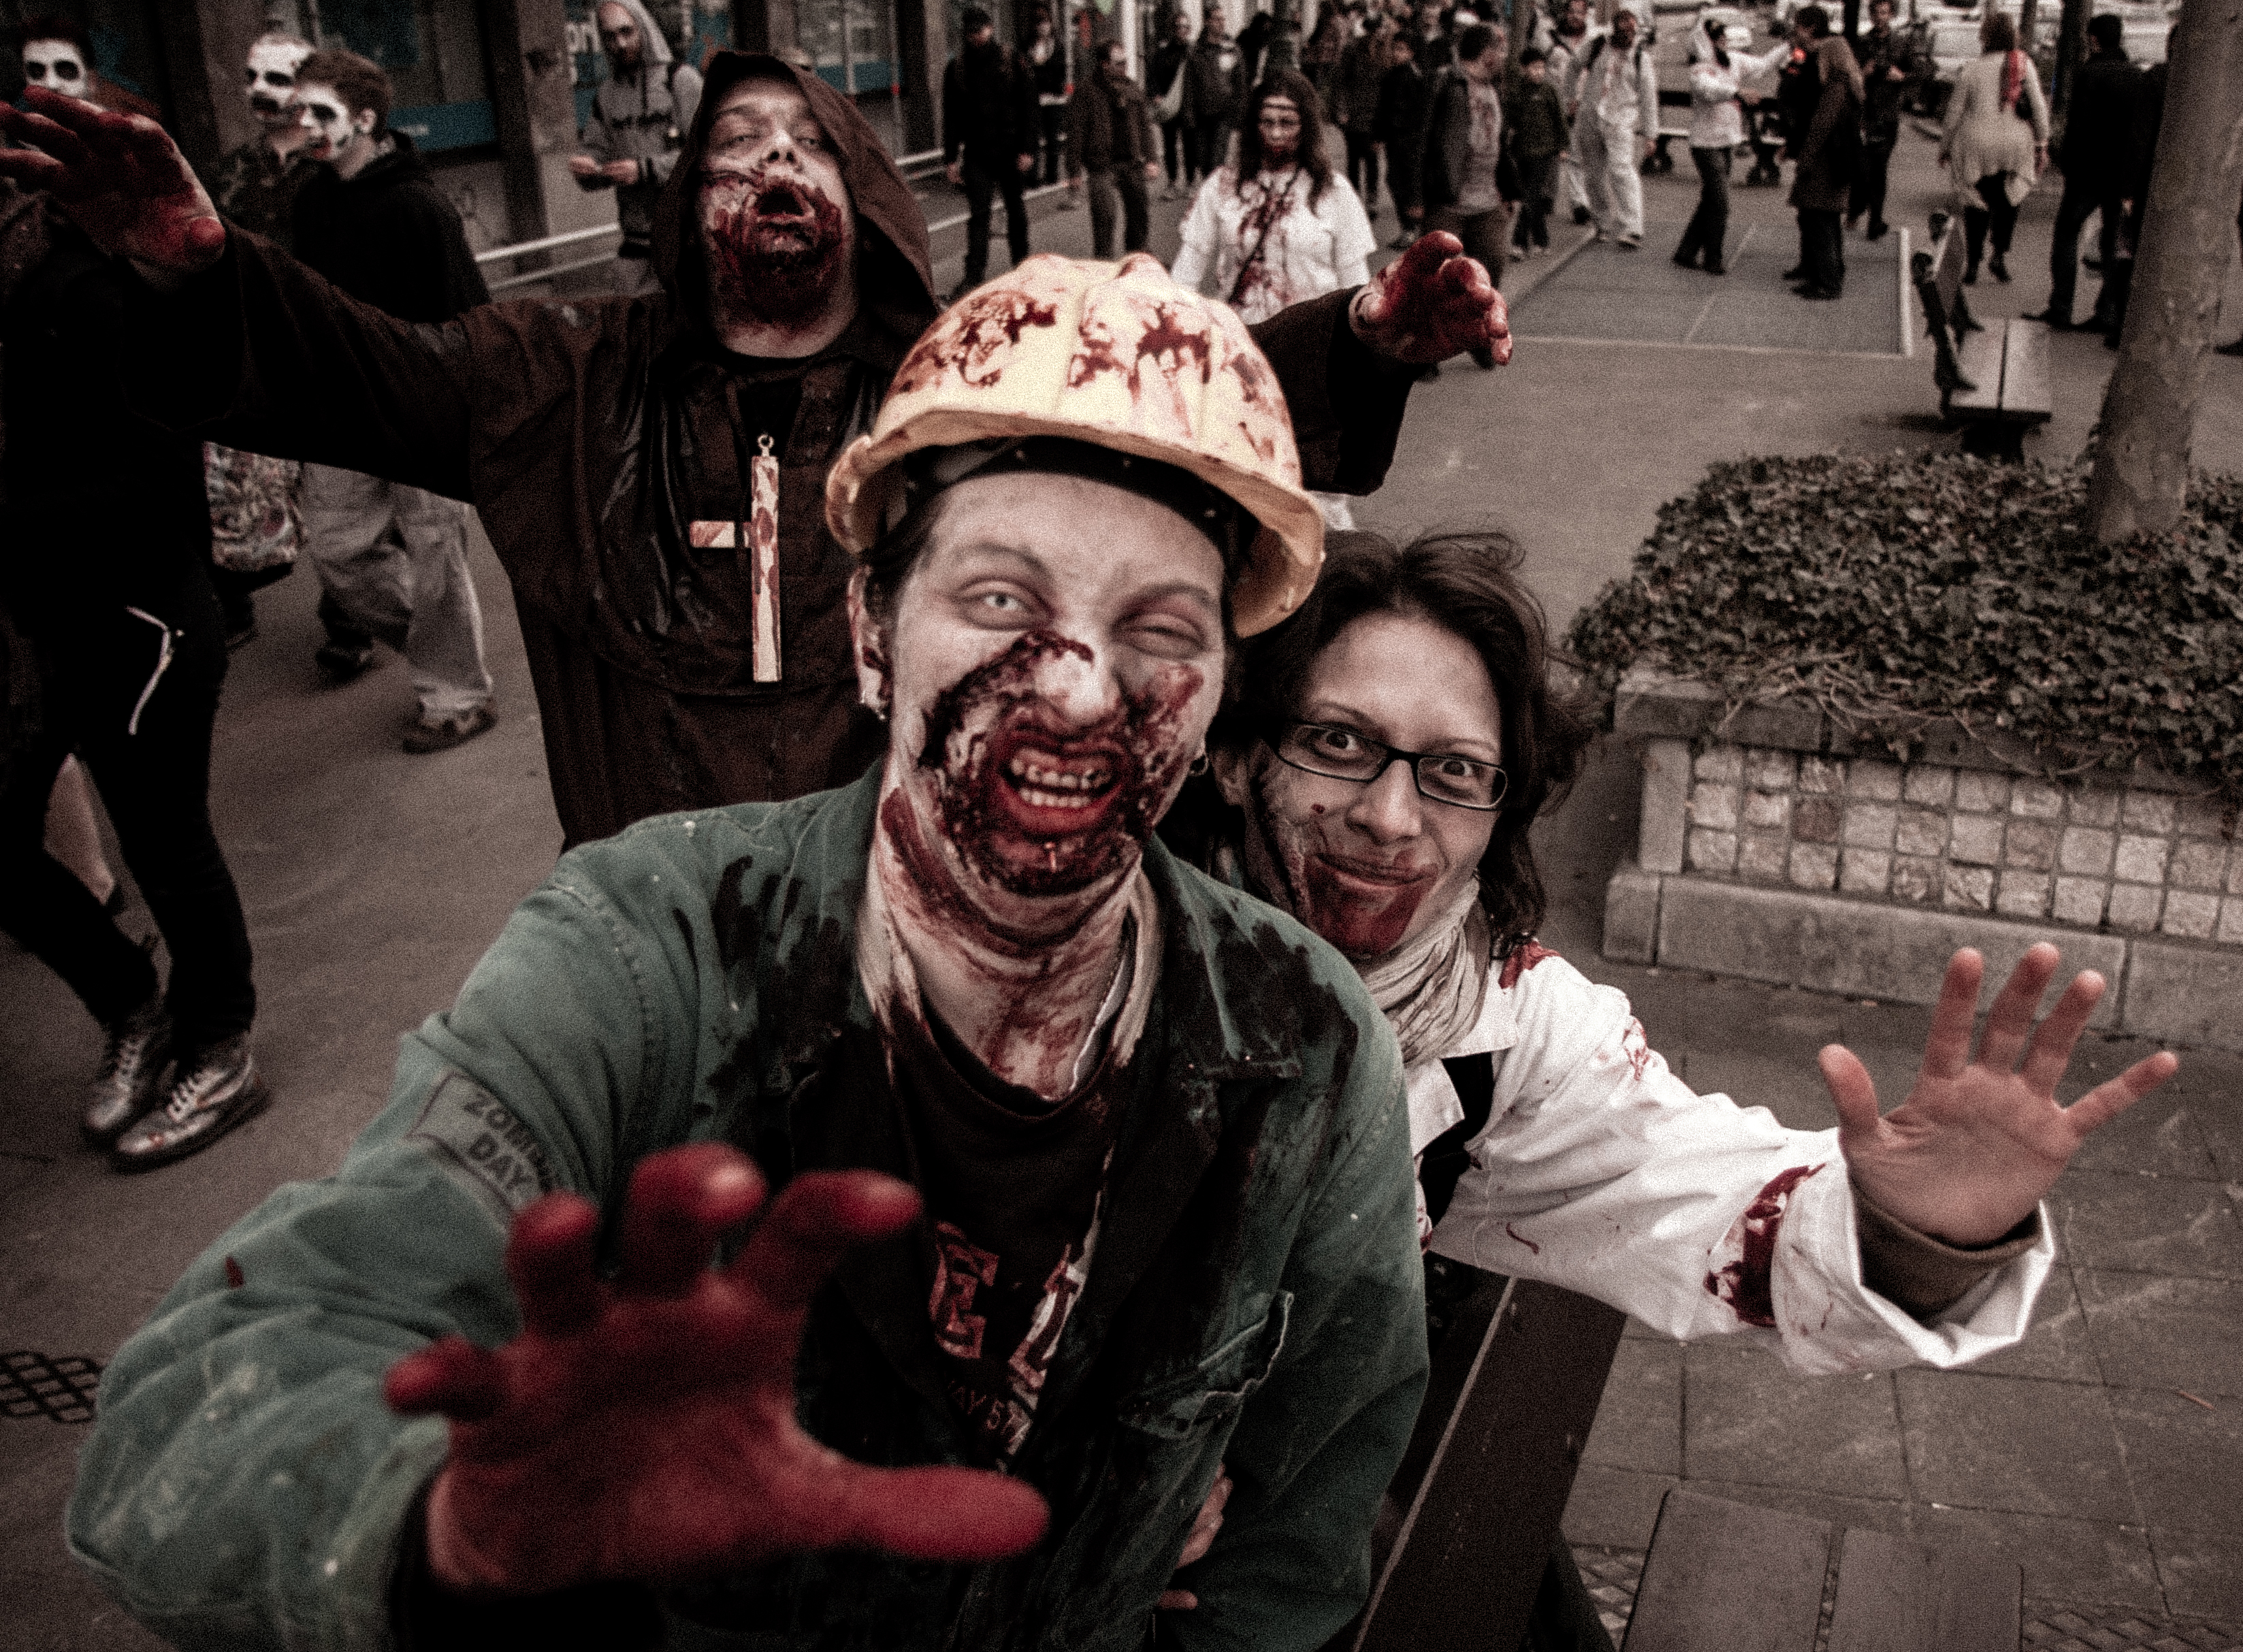
people, photography, film, crowd, parade, performance art, festival, brussels, 2012, fantastic, zombie, bifff, internationnal, zombieday